Sodium zirconium cyclosilicate

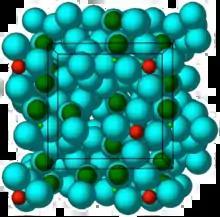
Crystal structure of ZS-9. Blue spheres  =  oxygen atoms, red spheres  =  zirconium atoms, green spheres  =  silicon atoms.

Sodium zirconium cyclosilicate, sold under the brand name Lokelma, is a medication used to treat high blood potassium. Onset of effects occurs in one to six hours. It is taken by mouth.